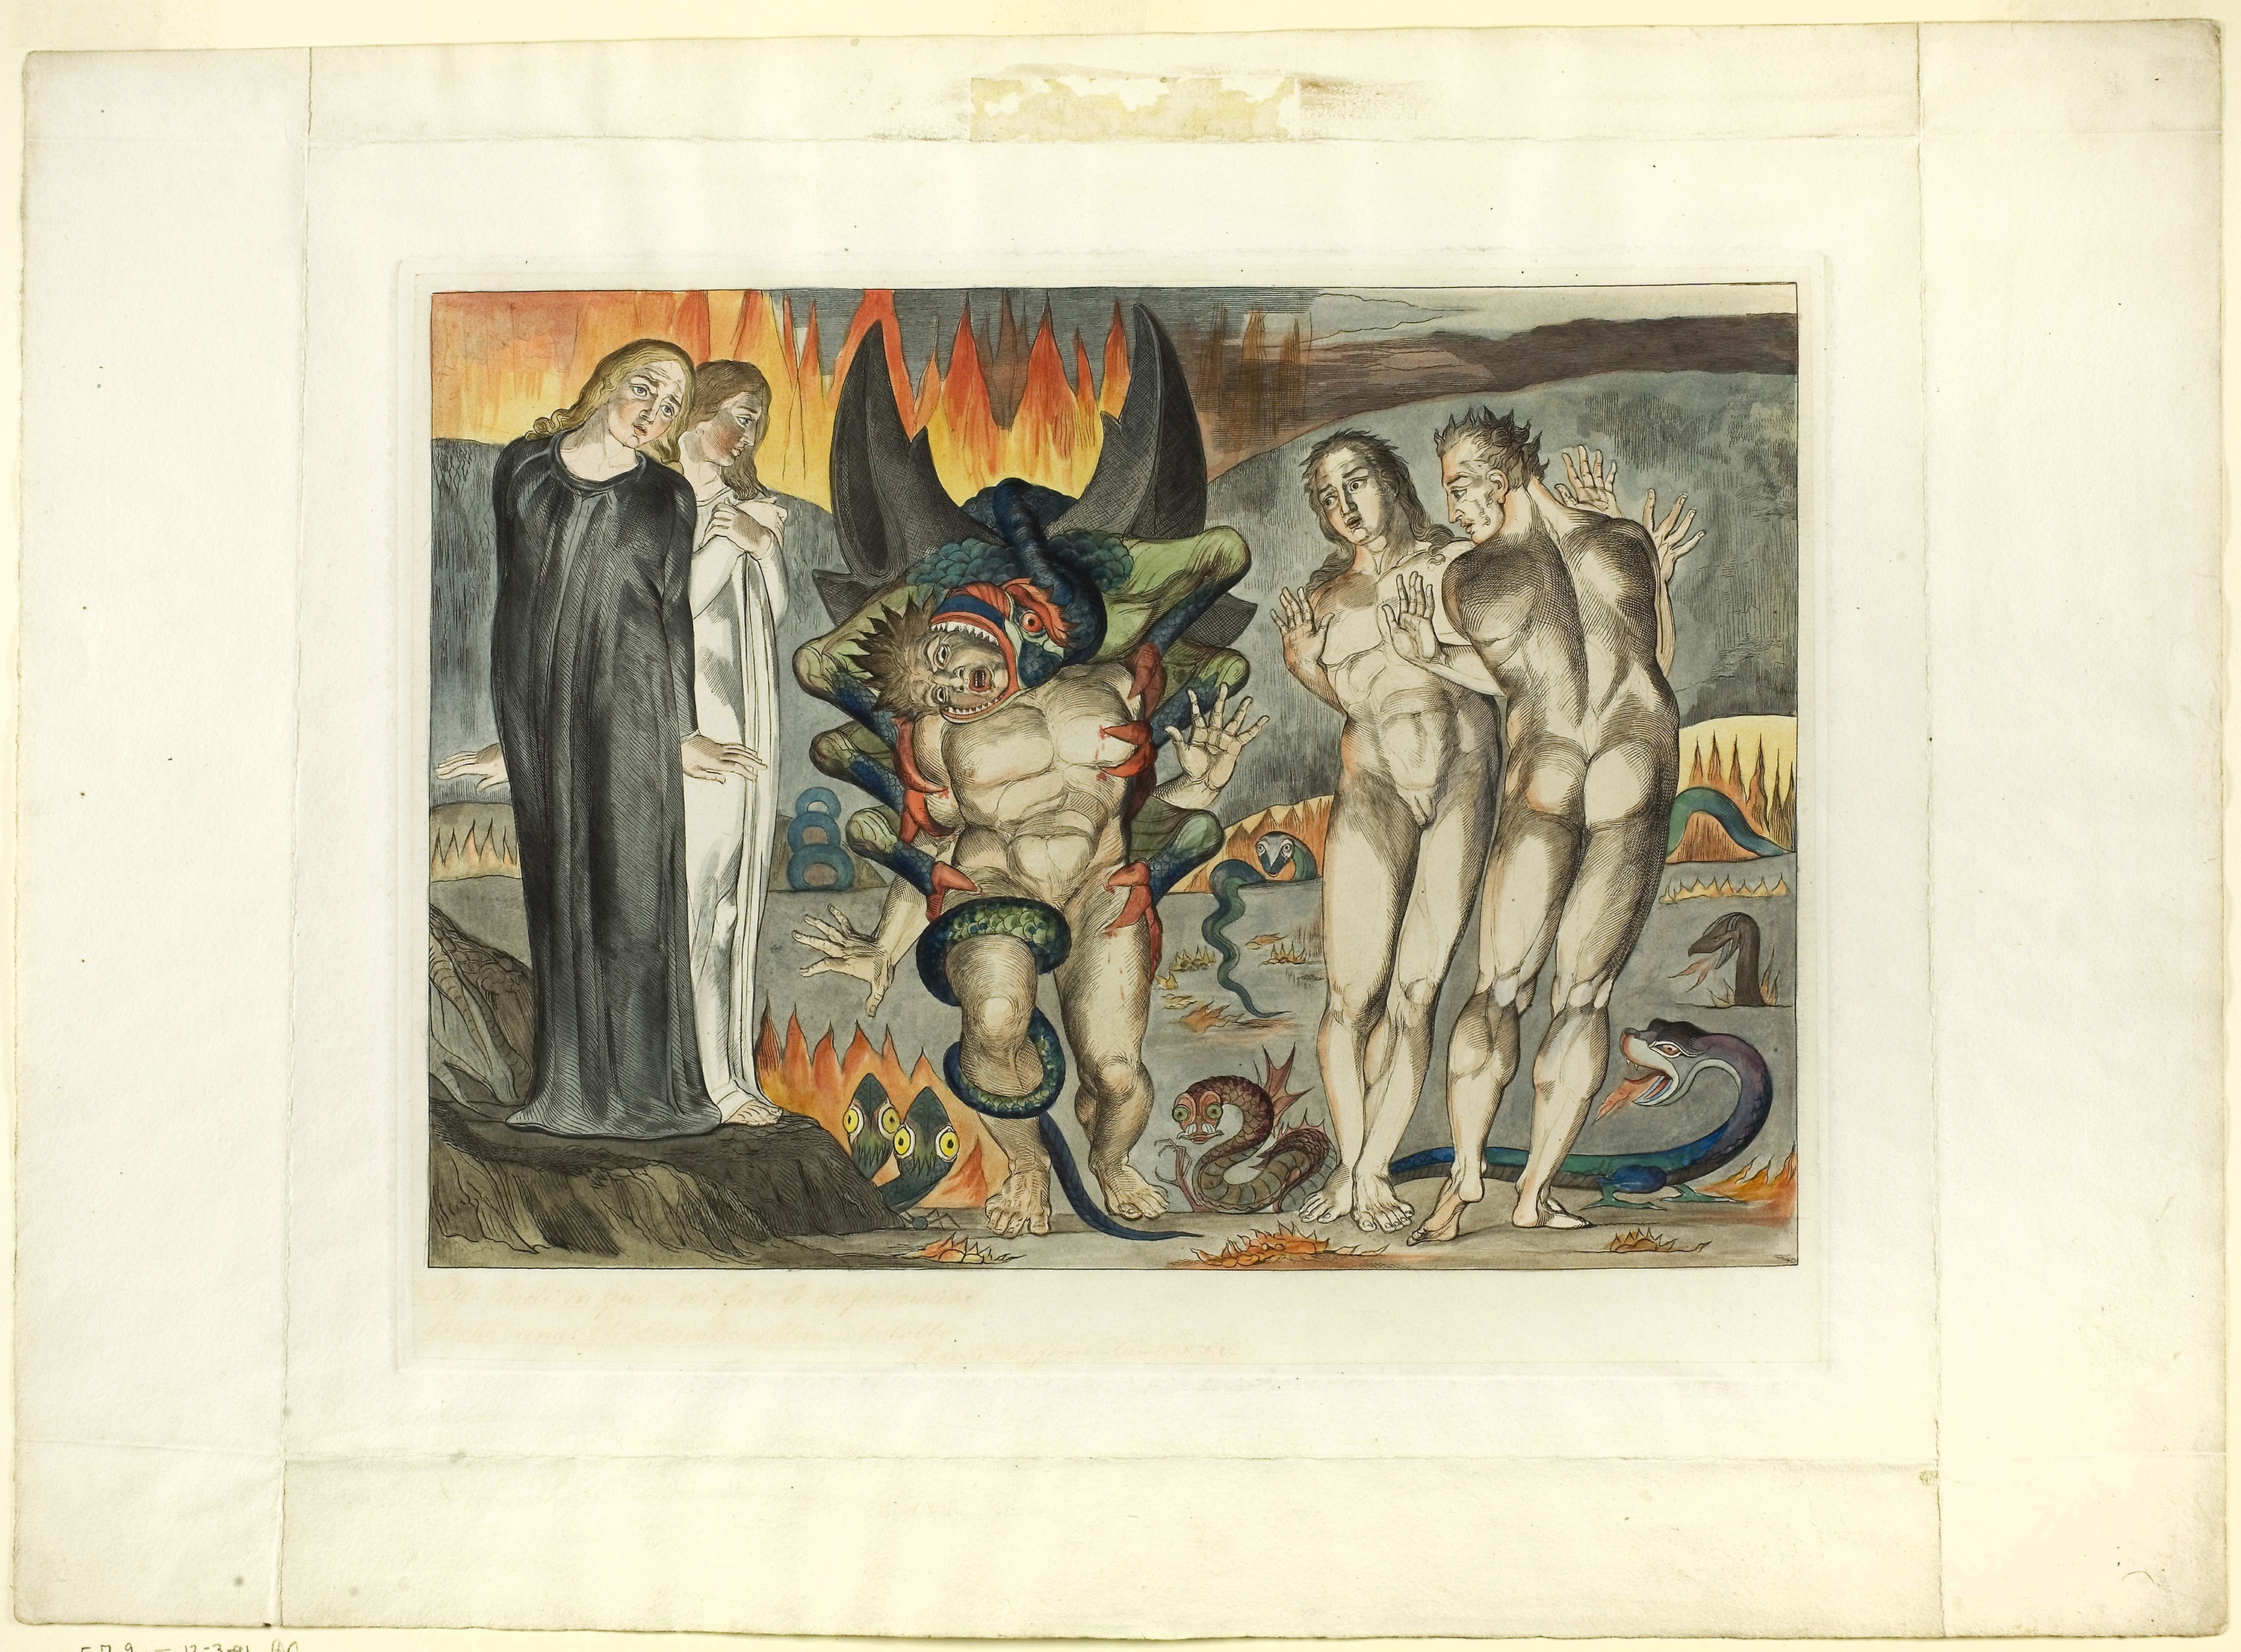
art, painting, modern art, mural, artwork, picture frame, history, paint